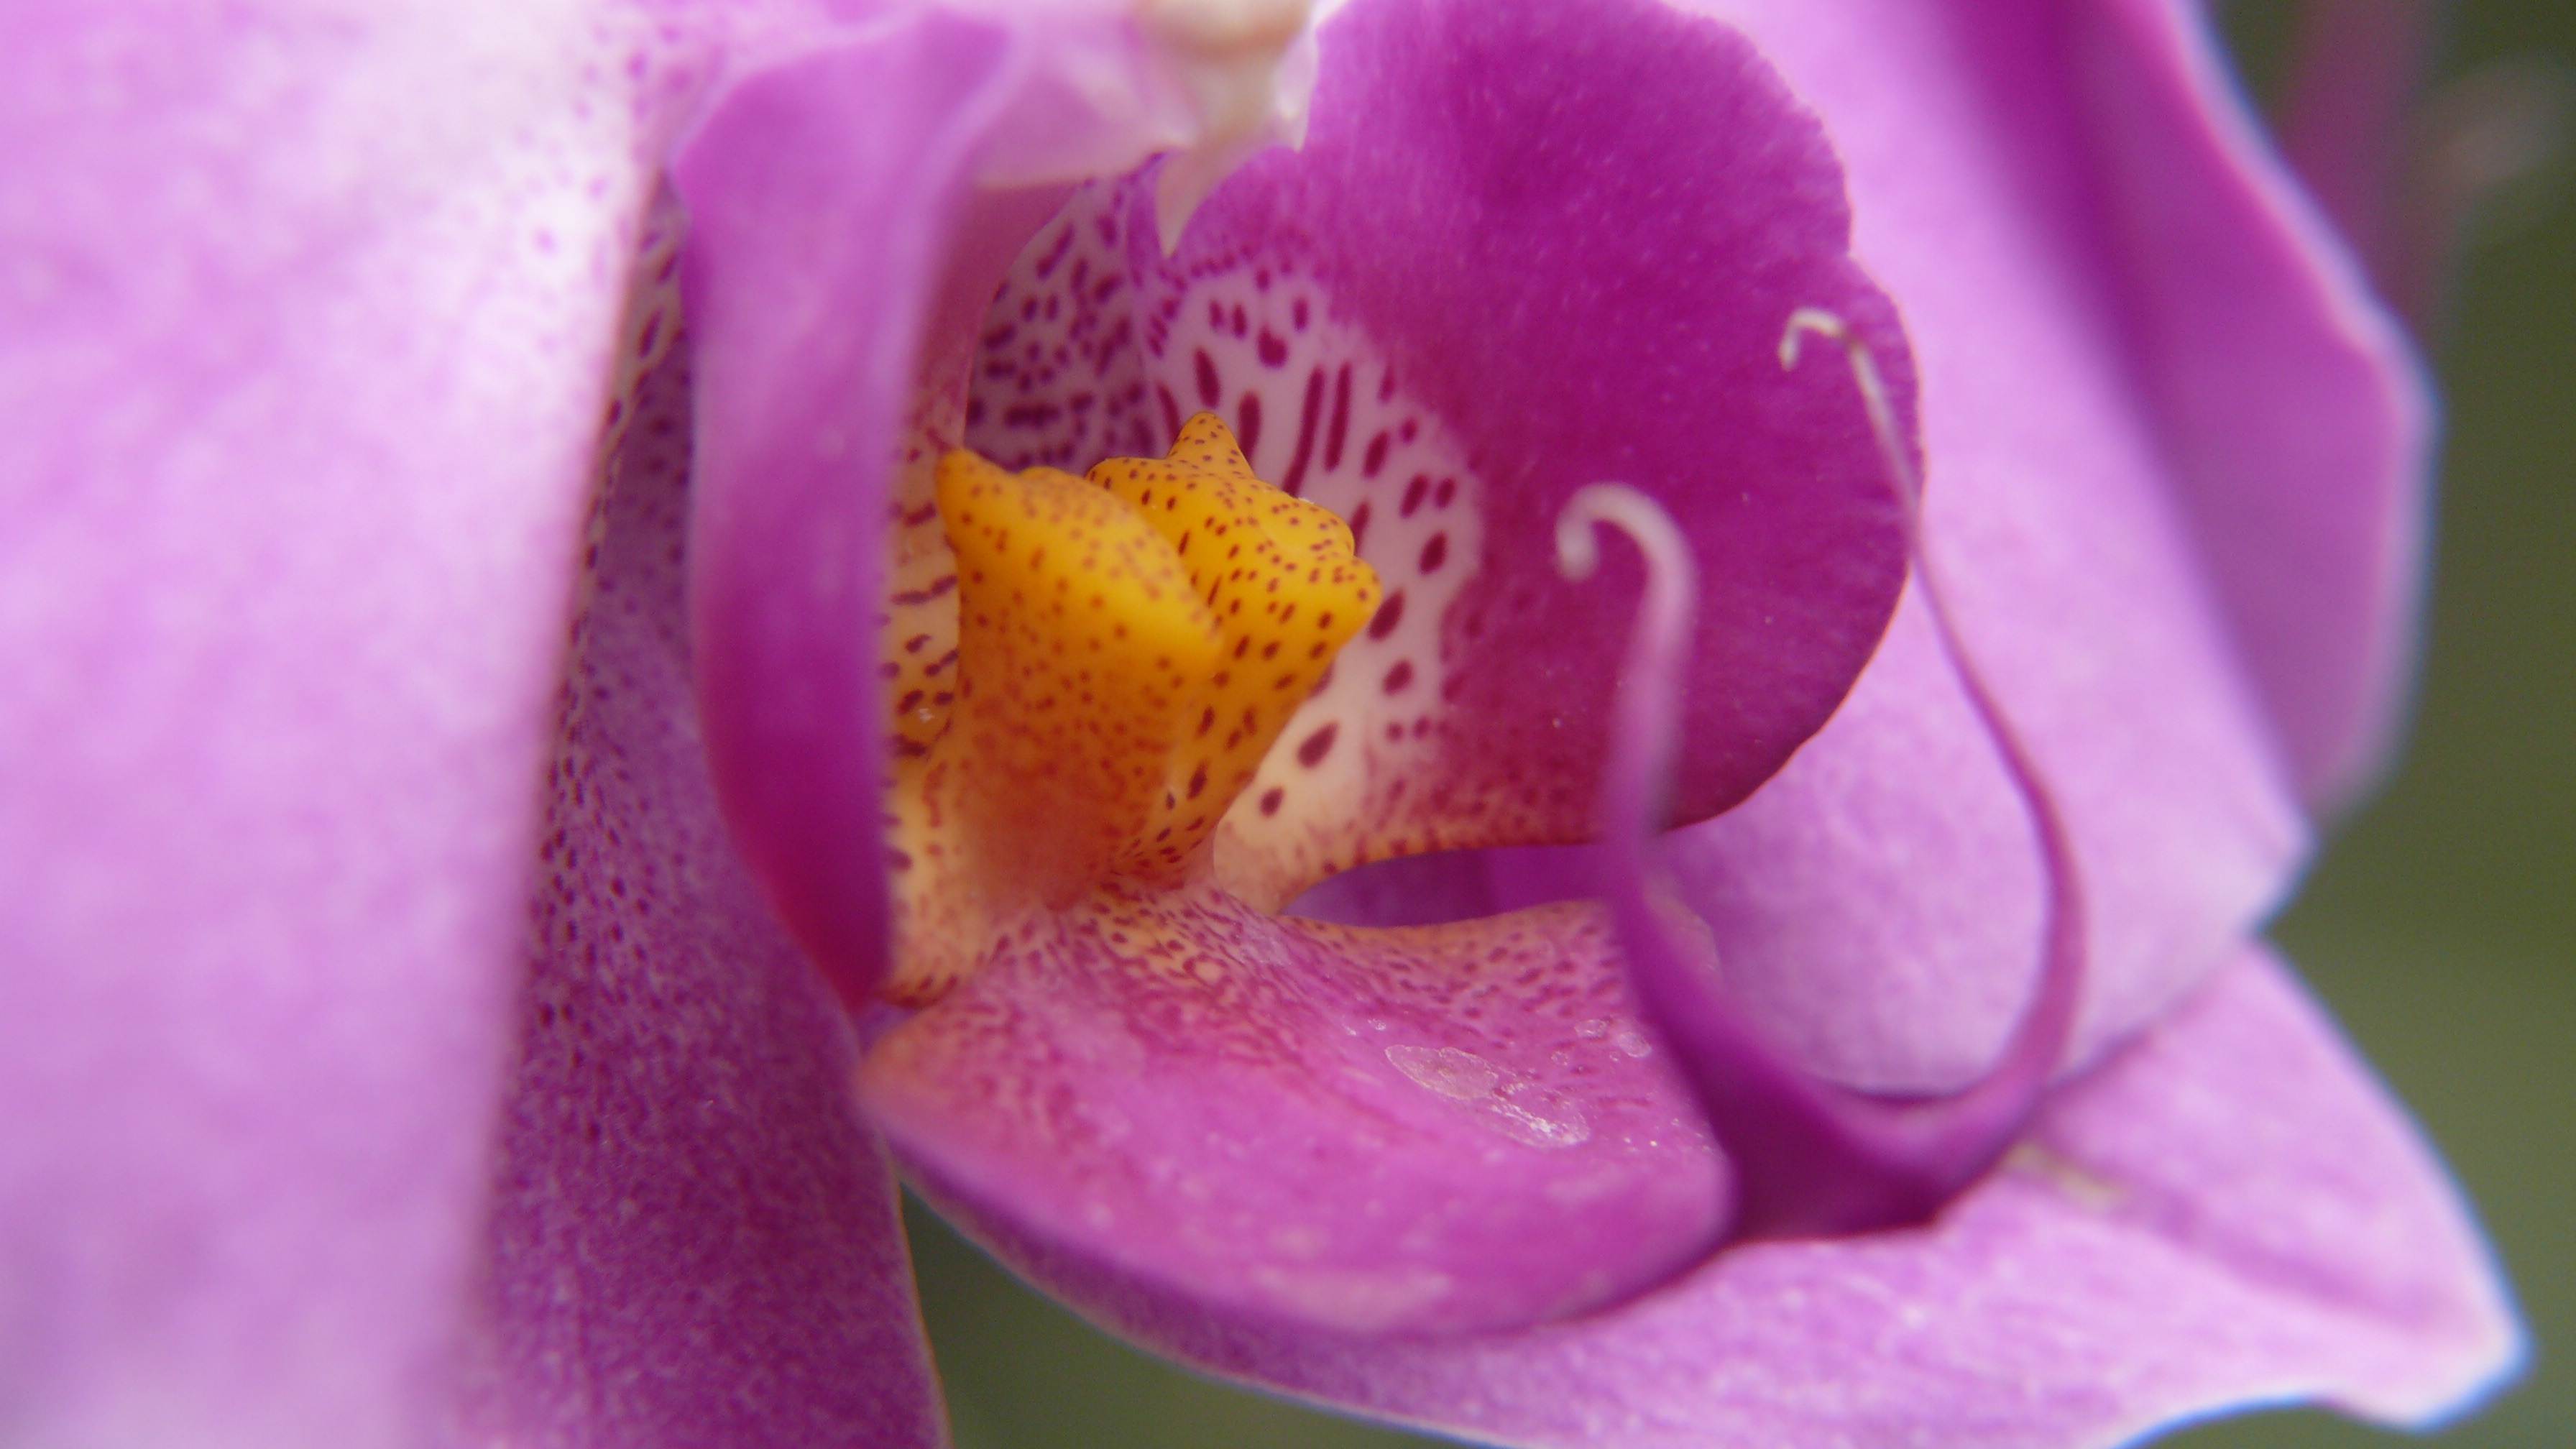
nature, blossom, plant, photography, flower, petal, pollen, tropical, macro, closeup, pink, flora, orchid, close up, inside, violet, detail, macro photography, flowering plant, land plant, moth orchid